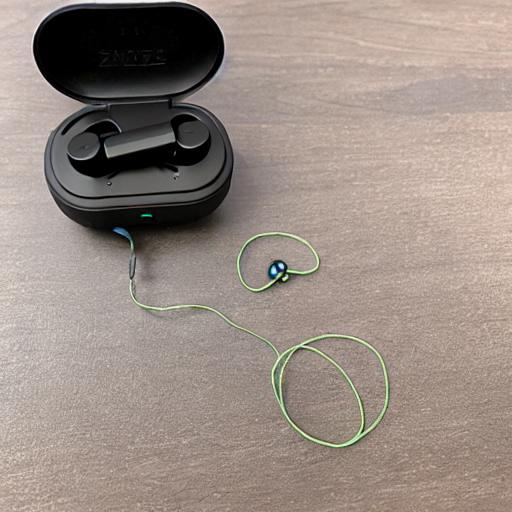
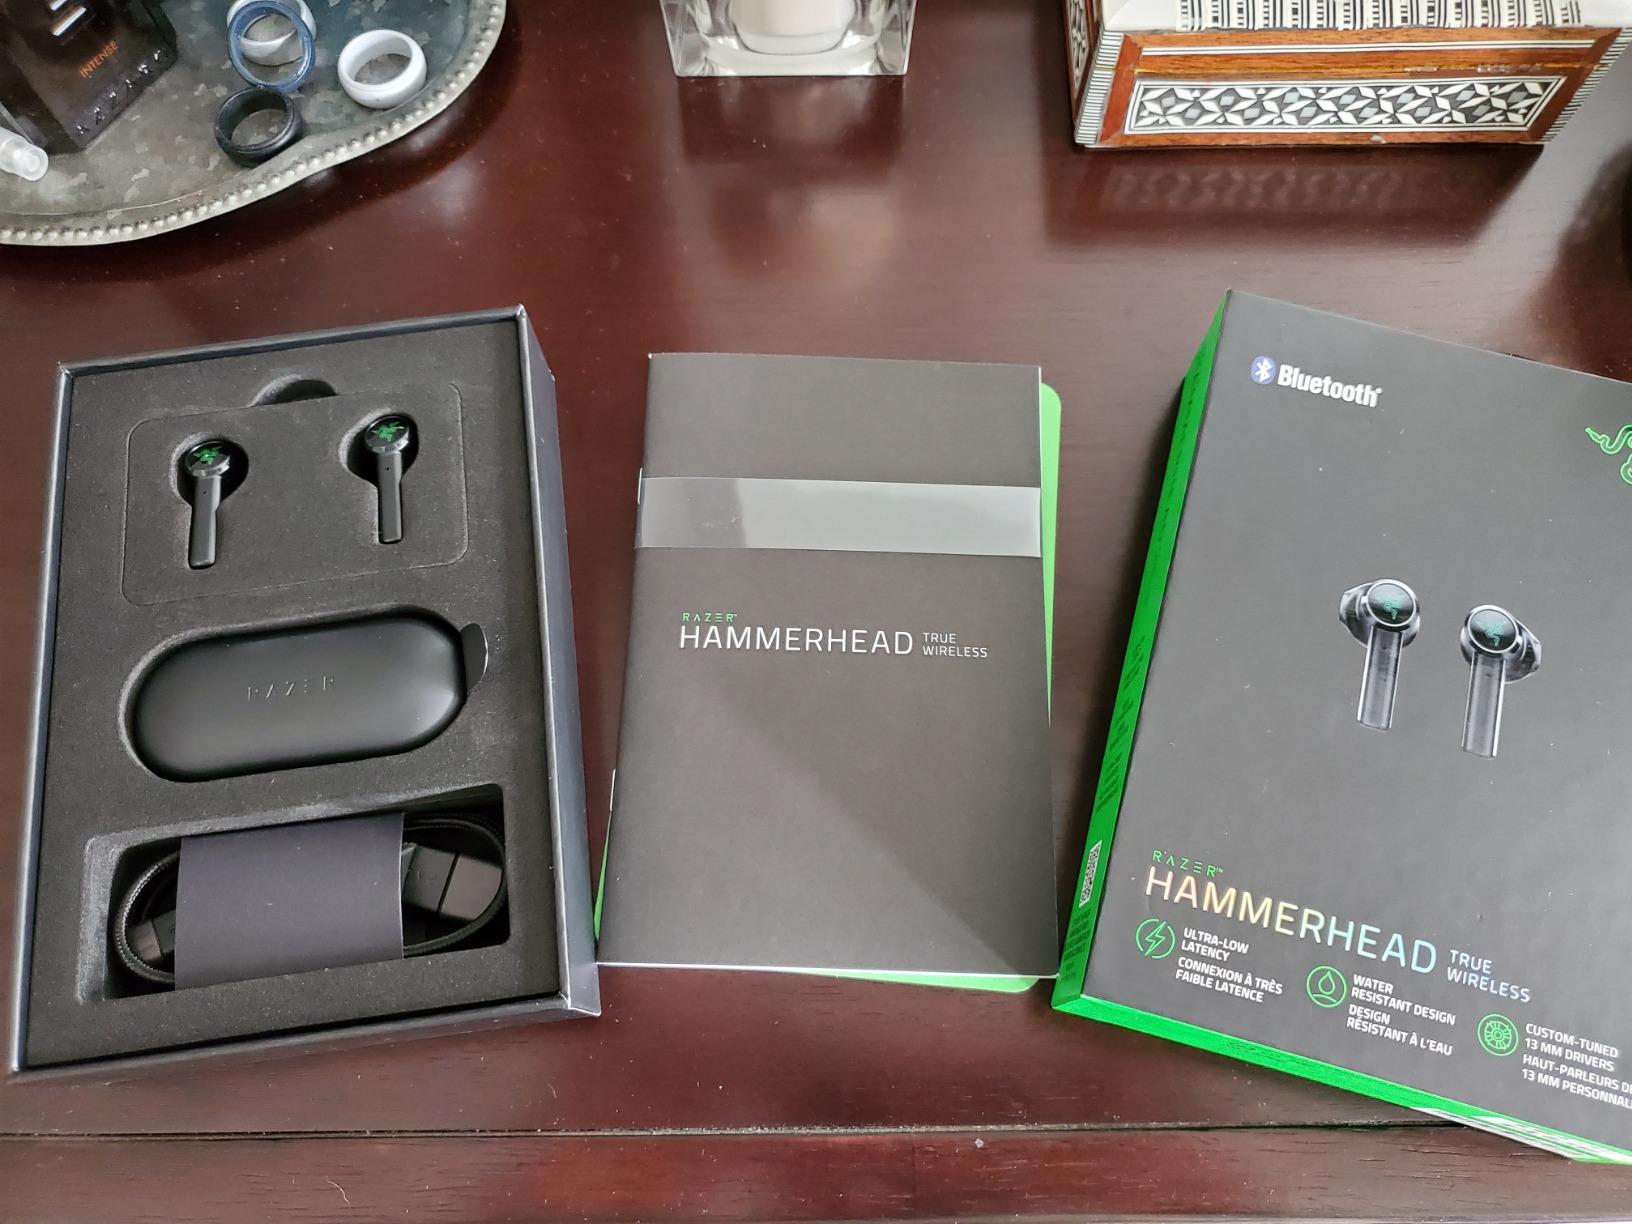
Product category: earbuds
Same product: no